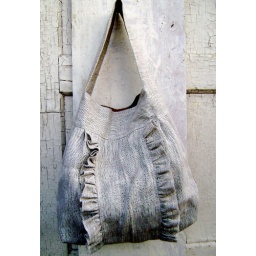
french market bag in jute